Abdi İpekçi

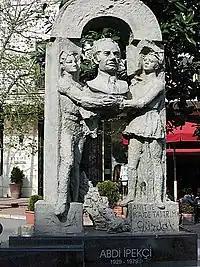
Abdi İpekçi Peace Monument

The street on which he lived and was murdered was renamed Abdi İpekçi Avenue. On 1 February 2000, a statue erected by the Municipality of Şişli near the place where he was murdered was unveiled in his commemoration. It was designed by the architect Erhan İşözen, and the 3.5 m high bronze sculpture created by Gürdal Duyar stands on a 0.70 m high granite base. The memorial depicts İpekçi's bust held by one male and one female student with a dove atop symbolizing peace.